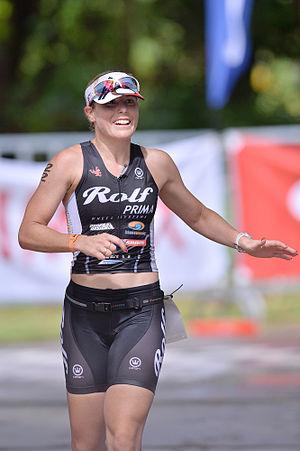
Kate Bevilaqua, née le 4 août 1977 à Perth, est une triathlète australienne, multiple vainqueur sur triathlon Ironman et Ironman 70.3.